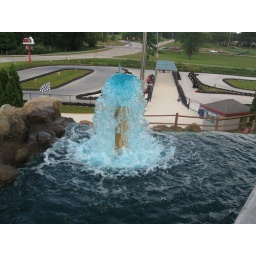
water falls at golf course by fith third ball park